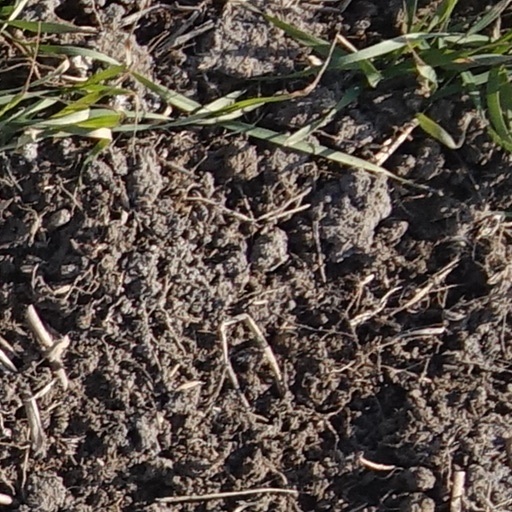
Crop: wheat